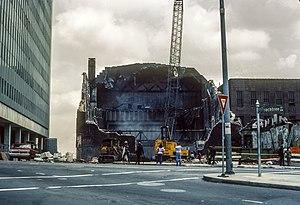
L'épave du Loews Grand Theatre, Atlanta, Georgia, Etats-Unis après l'incendie qui a détruit le cinéma